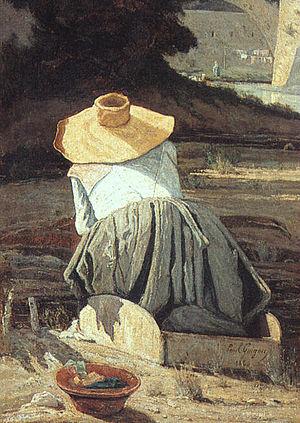
Le Drac désigne, principalement en Occitanie et en Catalogne, un grand nombre de créatures imaginaires de formes variables, dont la plupart sont considérées comme des dragons représentant le diable, liés à l'eau et à ses dangers.